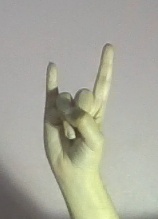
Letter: la